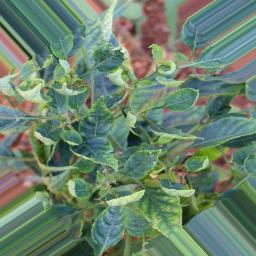
Label: mites_and_trips